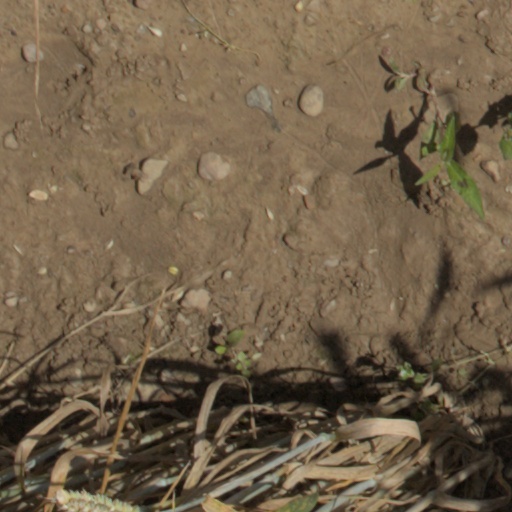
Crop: wheat